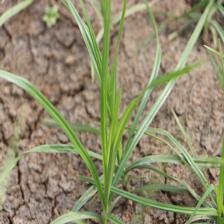
Label: Grass